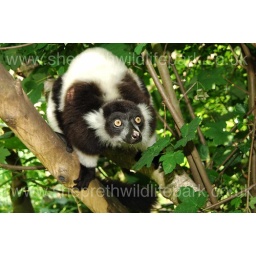
black and white lemur in trees